Todd Haynes

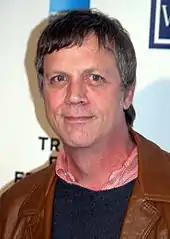
Haynes at the Tribeca Film Festival in 2009

The film follows the character of Arthur (Bale) an English journalist once enraptured by glam rock as a 1970s teenager, who returns a decade later to hunt down his former heroes: Brian Slade (Rhys Meyers), a feather boa-wearing androgyne with an alter ego, "Maxwell Demon", who resembles Bowie in his Ziggy Stardust incarnation, and Curt Wild (McGregor), an Iggy Pop-style rocker. The narrative playfully rewrites glam rock myths which in some cases sail unnervingly close to the truth. Slade flirts with bisexuality and decadence before staging his own death in a live performance and disappearing from the scene, echoing Bowie's own disavowal of glam rock in the late 1970s and his subsequent re-creation as an avowedly heterosexual pop star. The film features a love affair between Slade and Wild's characters, recalling rumors about Bowie and Reed's supposed sexual relationship. Curt Wild's character has a flashback to enforced electric shock treatment as a teenager to attempt to cure his homosexuality, echoing Reed's teenage experiences as a victim of the homophobic medical profession.